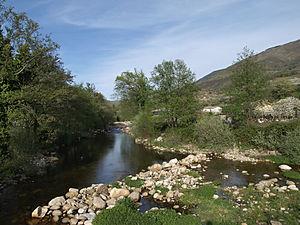
Le Jerte est un cours d’eau espagnol d'une longueur de 70 km qui coule dans les communautés autonomes de Castille-et-León et d'Estrémadure.